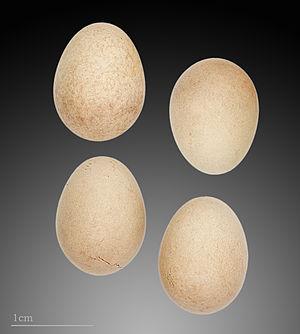
Le Roitelet triple-bandeau est une des plus petites espèces d'oiseaux d'Europe de la famille des passériforme. Cette espèce niche dans la plupart des forêts tempérées de l'Europe au nord-ouest de l'Afrique. Elle est partiellement migratrice et leur zone d'hivernage se situe de l'Europe centrale au sud et à l'ouest de leur aire de reproduction. Si les populations des Îles Baléares et de l'Afrique du nord sont habituellement reconnues comme une sous-espèce différente, la population de Madère est en revanche dorénavant considérée comme une espèce en tant que telle sous le nom de Regulus madeirensis. Ce roitelet est constamment en mouvement et oscille souvent à la recherche d'insectes à manger. En hiver, il forme souvent des nuées importantes avec des mésanges. Il semble légèrement en déclin, mais il n'est pas considéré comme menacé du fait de sa toujours bonne implantation dans sa vaste zone de répartition, d'autant que l'espèce a connu une expansion au cours du siècle dernier.